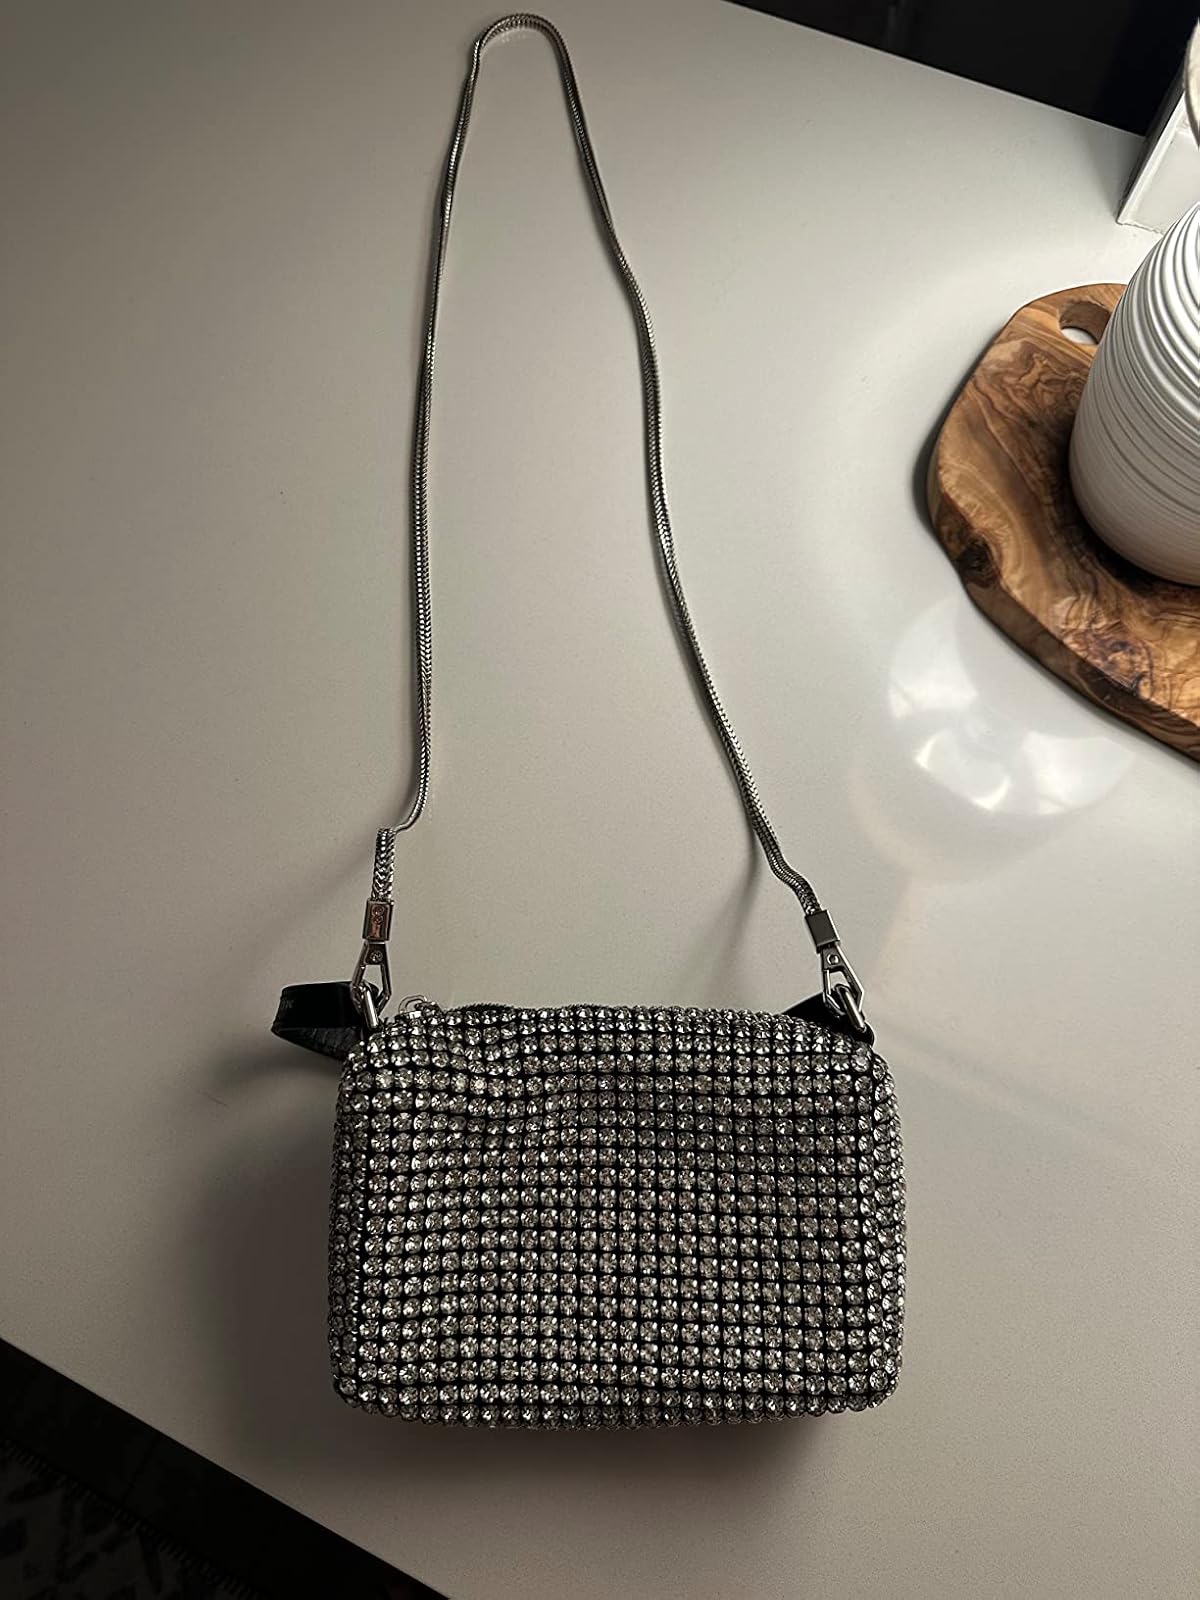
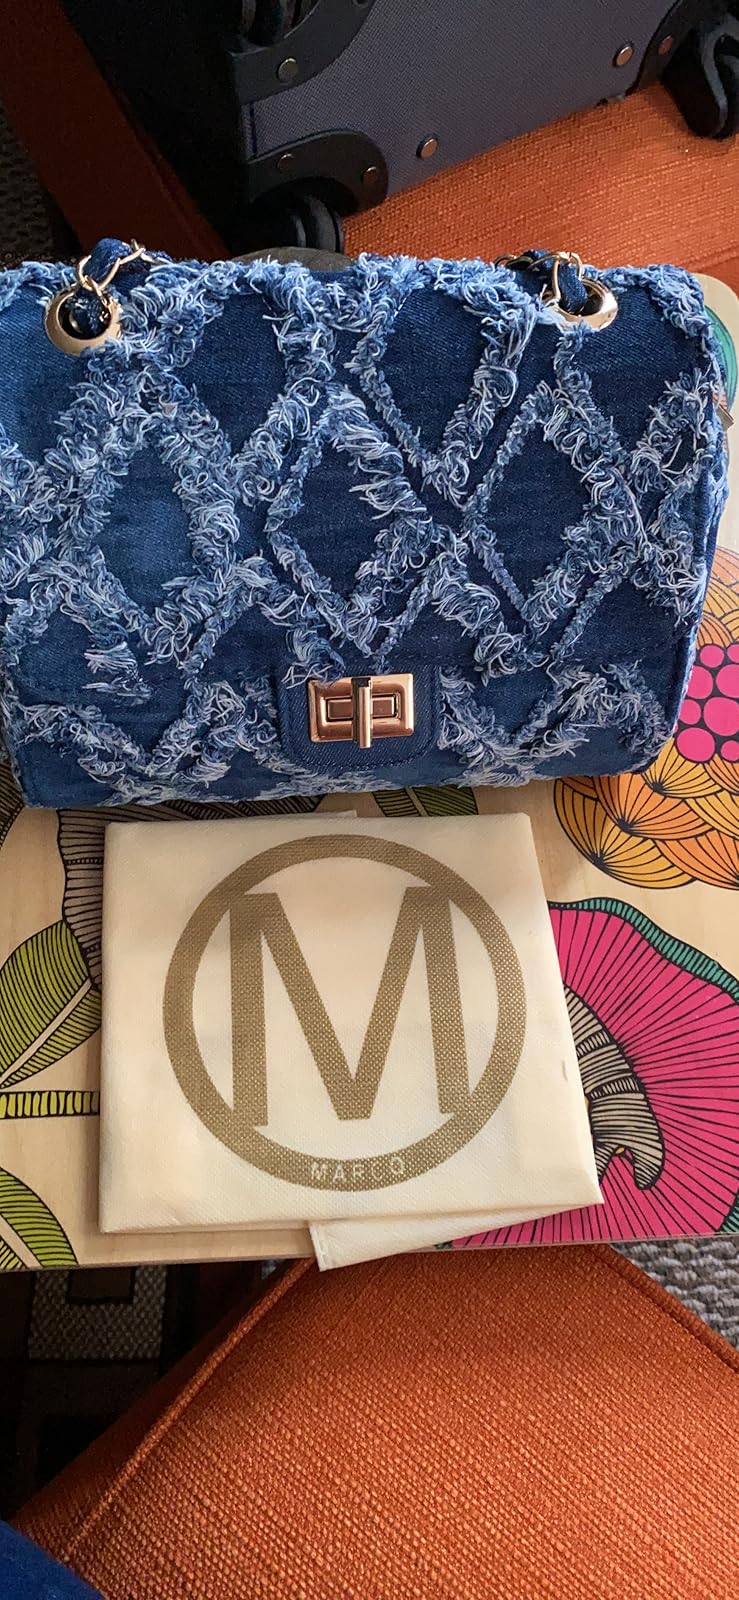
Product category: accessories_handbag
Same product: no